Durlabharaja (Chaulukya dynasty)

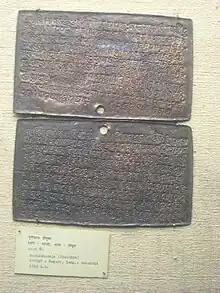
A 1010 CE copper-plate inscription from the reign of Durlabharaja

Durlabha's biggest achievement was his successful invasion of the Lata region. He probably defeated the Lata Chalukya ruler Kirtiraja (or Kirtipala), who was a vassal of the Kalyani Chalukyas. The Kalyani Chalukya king Jayasimha was preoccupied in wars against the Chola dynasty, taking advantage of which Durlabha may have invaded Lata. Shortly after, Kirtiraja appears to have regained independence (or regained the Kalyani Chalukya vassalship). However, in 1018 CE, the Paramara king Bhoja also invaded Lata and defeated Kirtiraja.